Ebrahim Rezaei Babadi

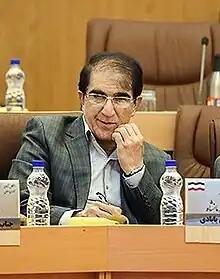
Ebrahim Rezaei Babadi (2015)

Ebrahim Rezaei Babadi (born 1955 in Abadan) is an Iranian politician, and the president of Touring & Automobile Club of the Islamic Republic of Iran.